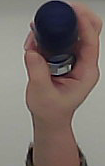
Product: nivea_rollon